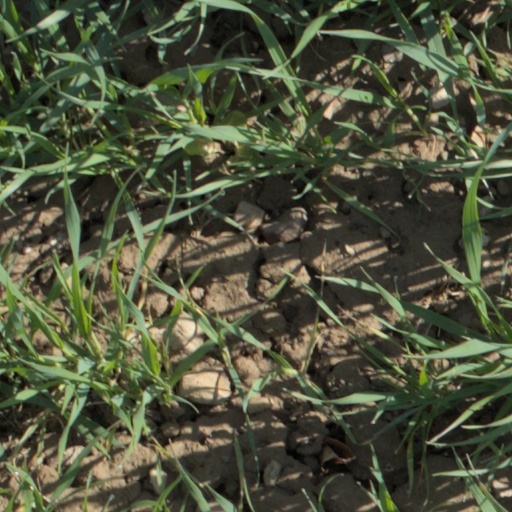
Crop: wheat